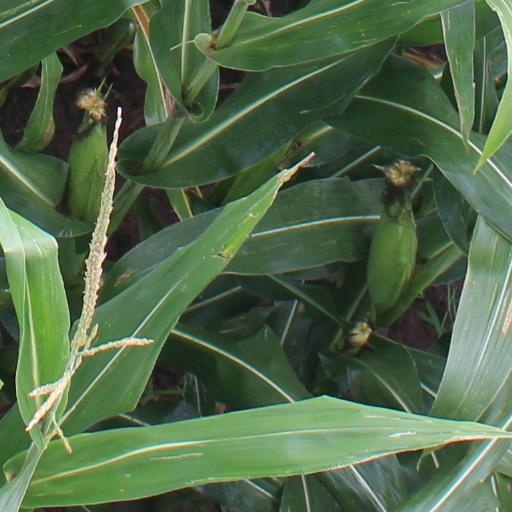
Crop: maize; corn